Petra Schuurman

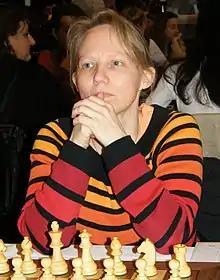
Petra Schuurman in 2008

Petra Schuurman (born 9 June 1968) is a Dutch chess FIDE Master (FM) (2003) and Dutch Women's Chess Championship medalist (2003, 2004, 2008).